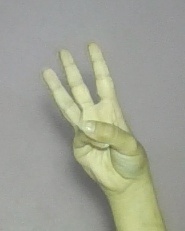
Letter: thaa